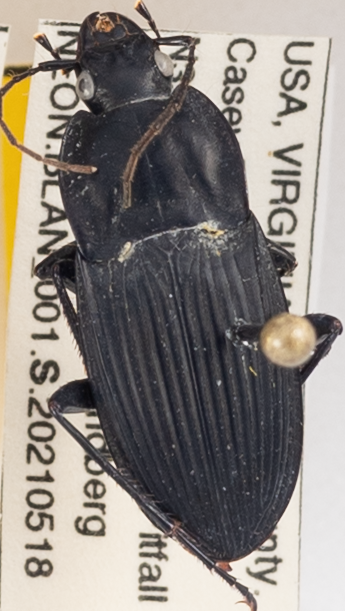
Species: Dicaelus elongatus
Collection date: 2021-05-18
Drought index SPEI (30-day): -0.998
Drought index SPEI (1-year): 0.198
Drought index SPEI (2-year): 0.128